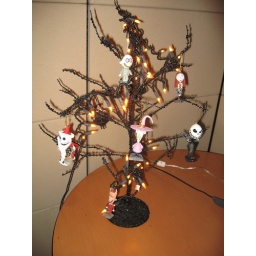
Halloween tree in the office decorated with Nightmare Before Christmas characters. Snapped with the flash on.